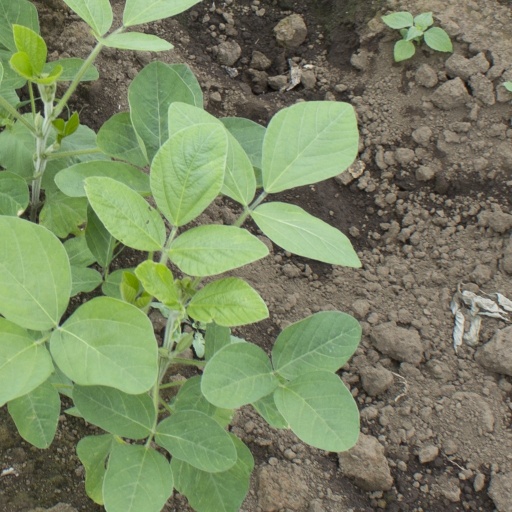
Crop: soybean